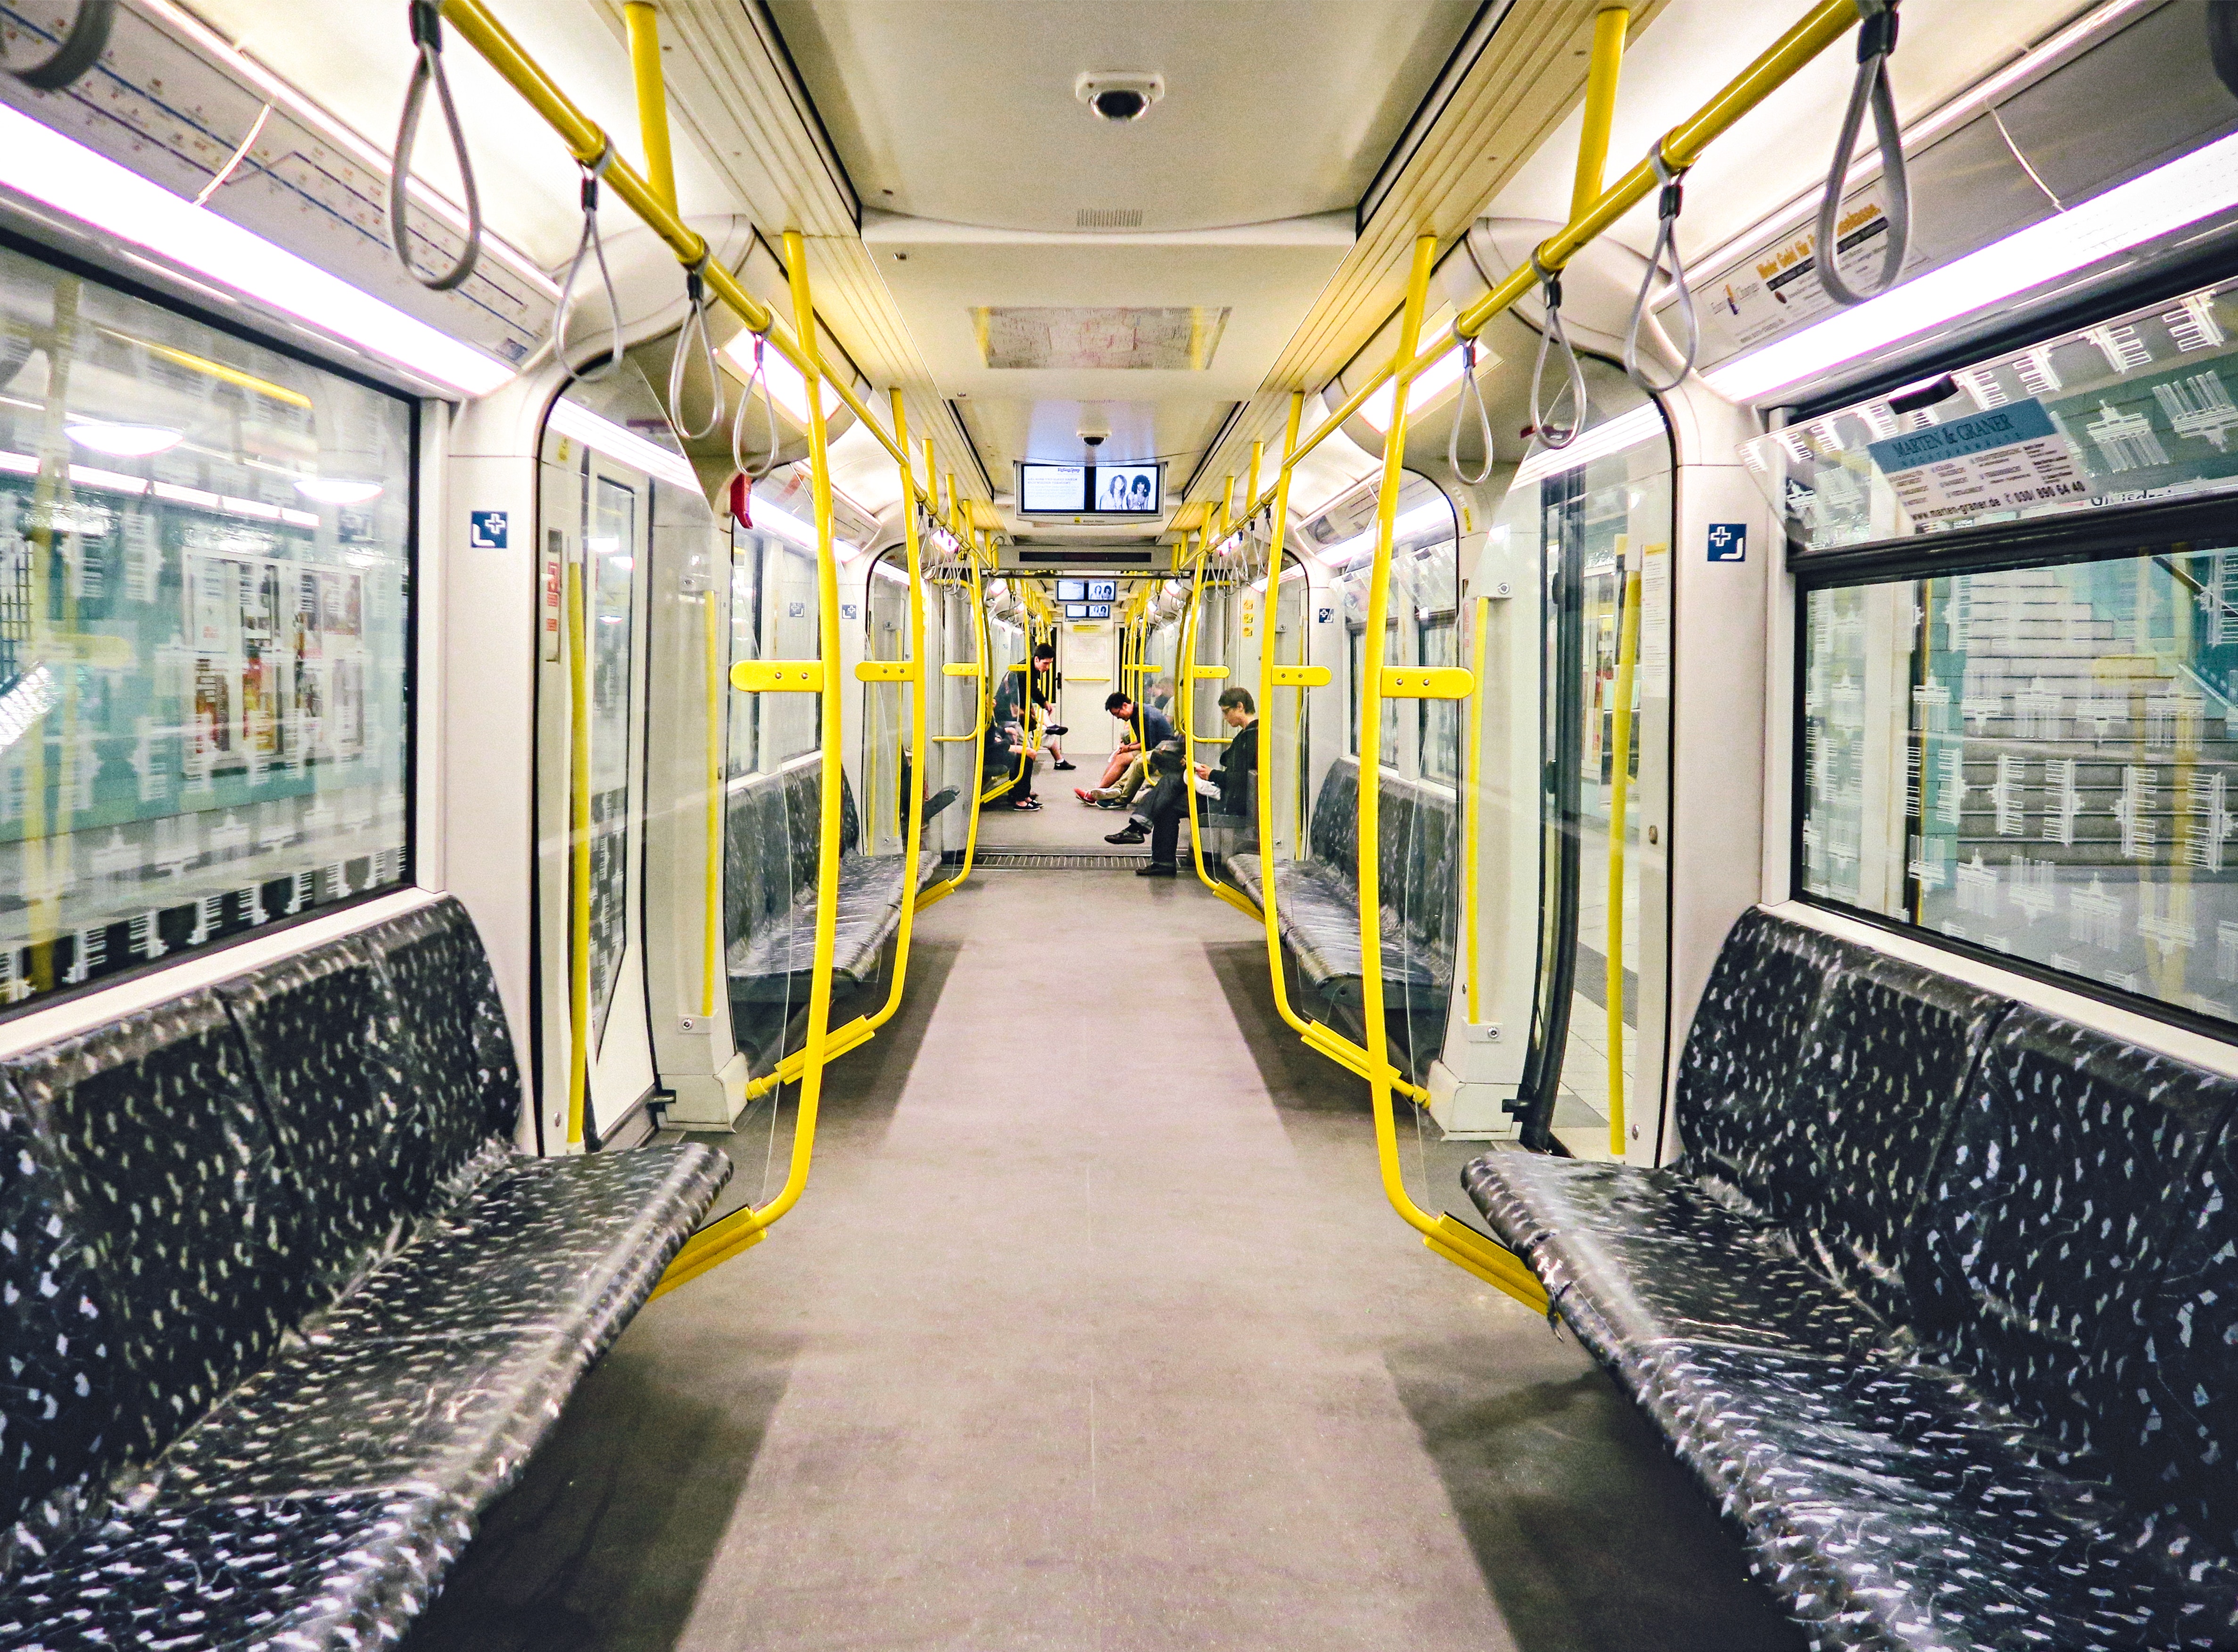
transport, aisle, metropolitan area, building, yellow, mode of transport, urban area, public transport, metro, architecture, vehicle, interior design, train, metropolis, symmetry, rolling stock, city